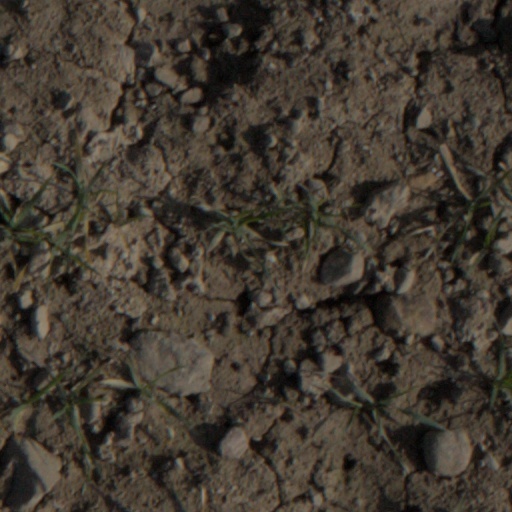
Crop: wheat